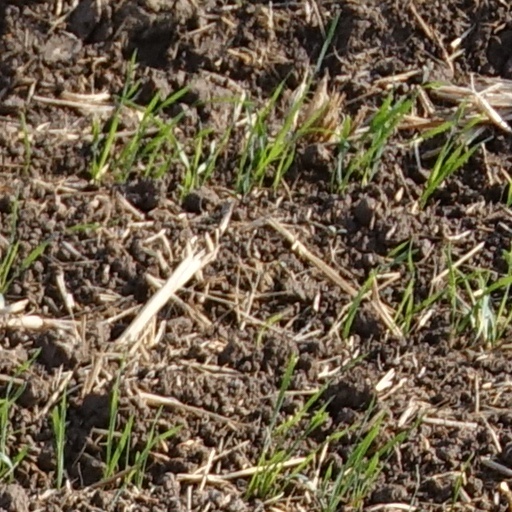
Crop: wheat